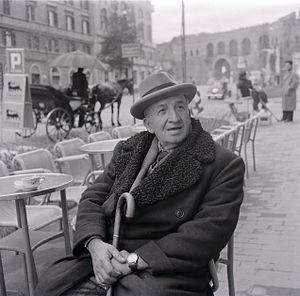
Vincenzo Cardarelli, de son vrai nom Nazareno Caldarelli, né le 1ᵉʳ mai 1887 à Tarquinia dans le Latium et décédé le 18 juin 1959 à Rome, était un écrivain, poète et journaliste italien.